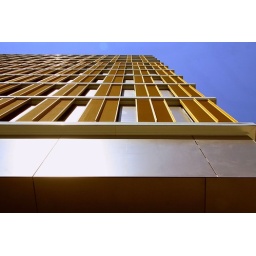
New building near-by the train station Laim in Munich